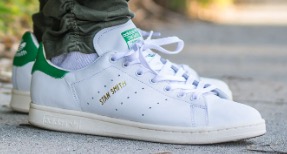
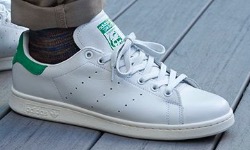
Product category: misc
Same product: yes